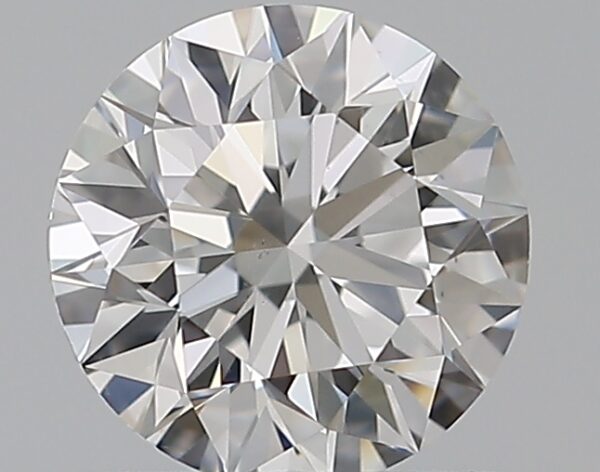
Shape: round
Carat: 0.5
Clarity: VS2
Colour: E
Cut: EX
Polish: EX
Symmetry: EX
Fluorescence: N
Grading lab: GIA
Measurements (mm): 5.07 x 5.1 x 3.17